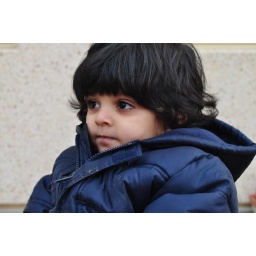
done by me &amp;amp; my cute boy